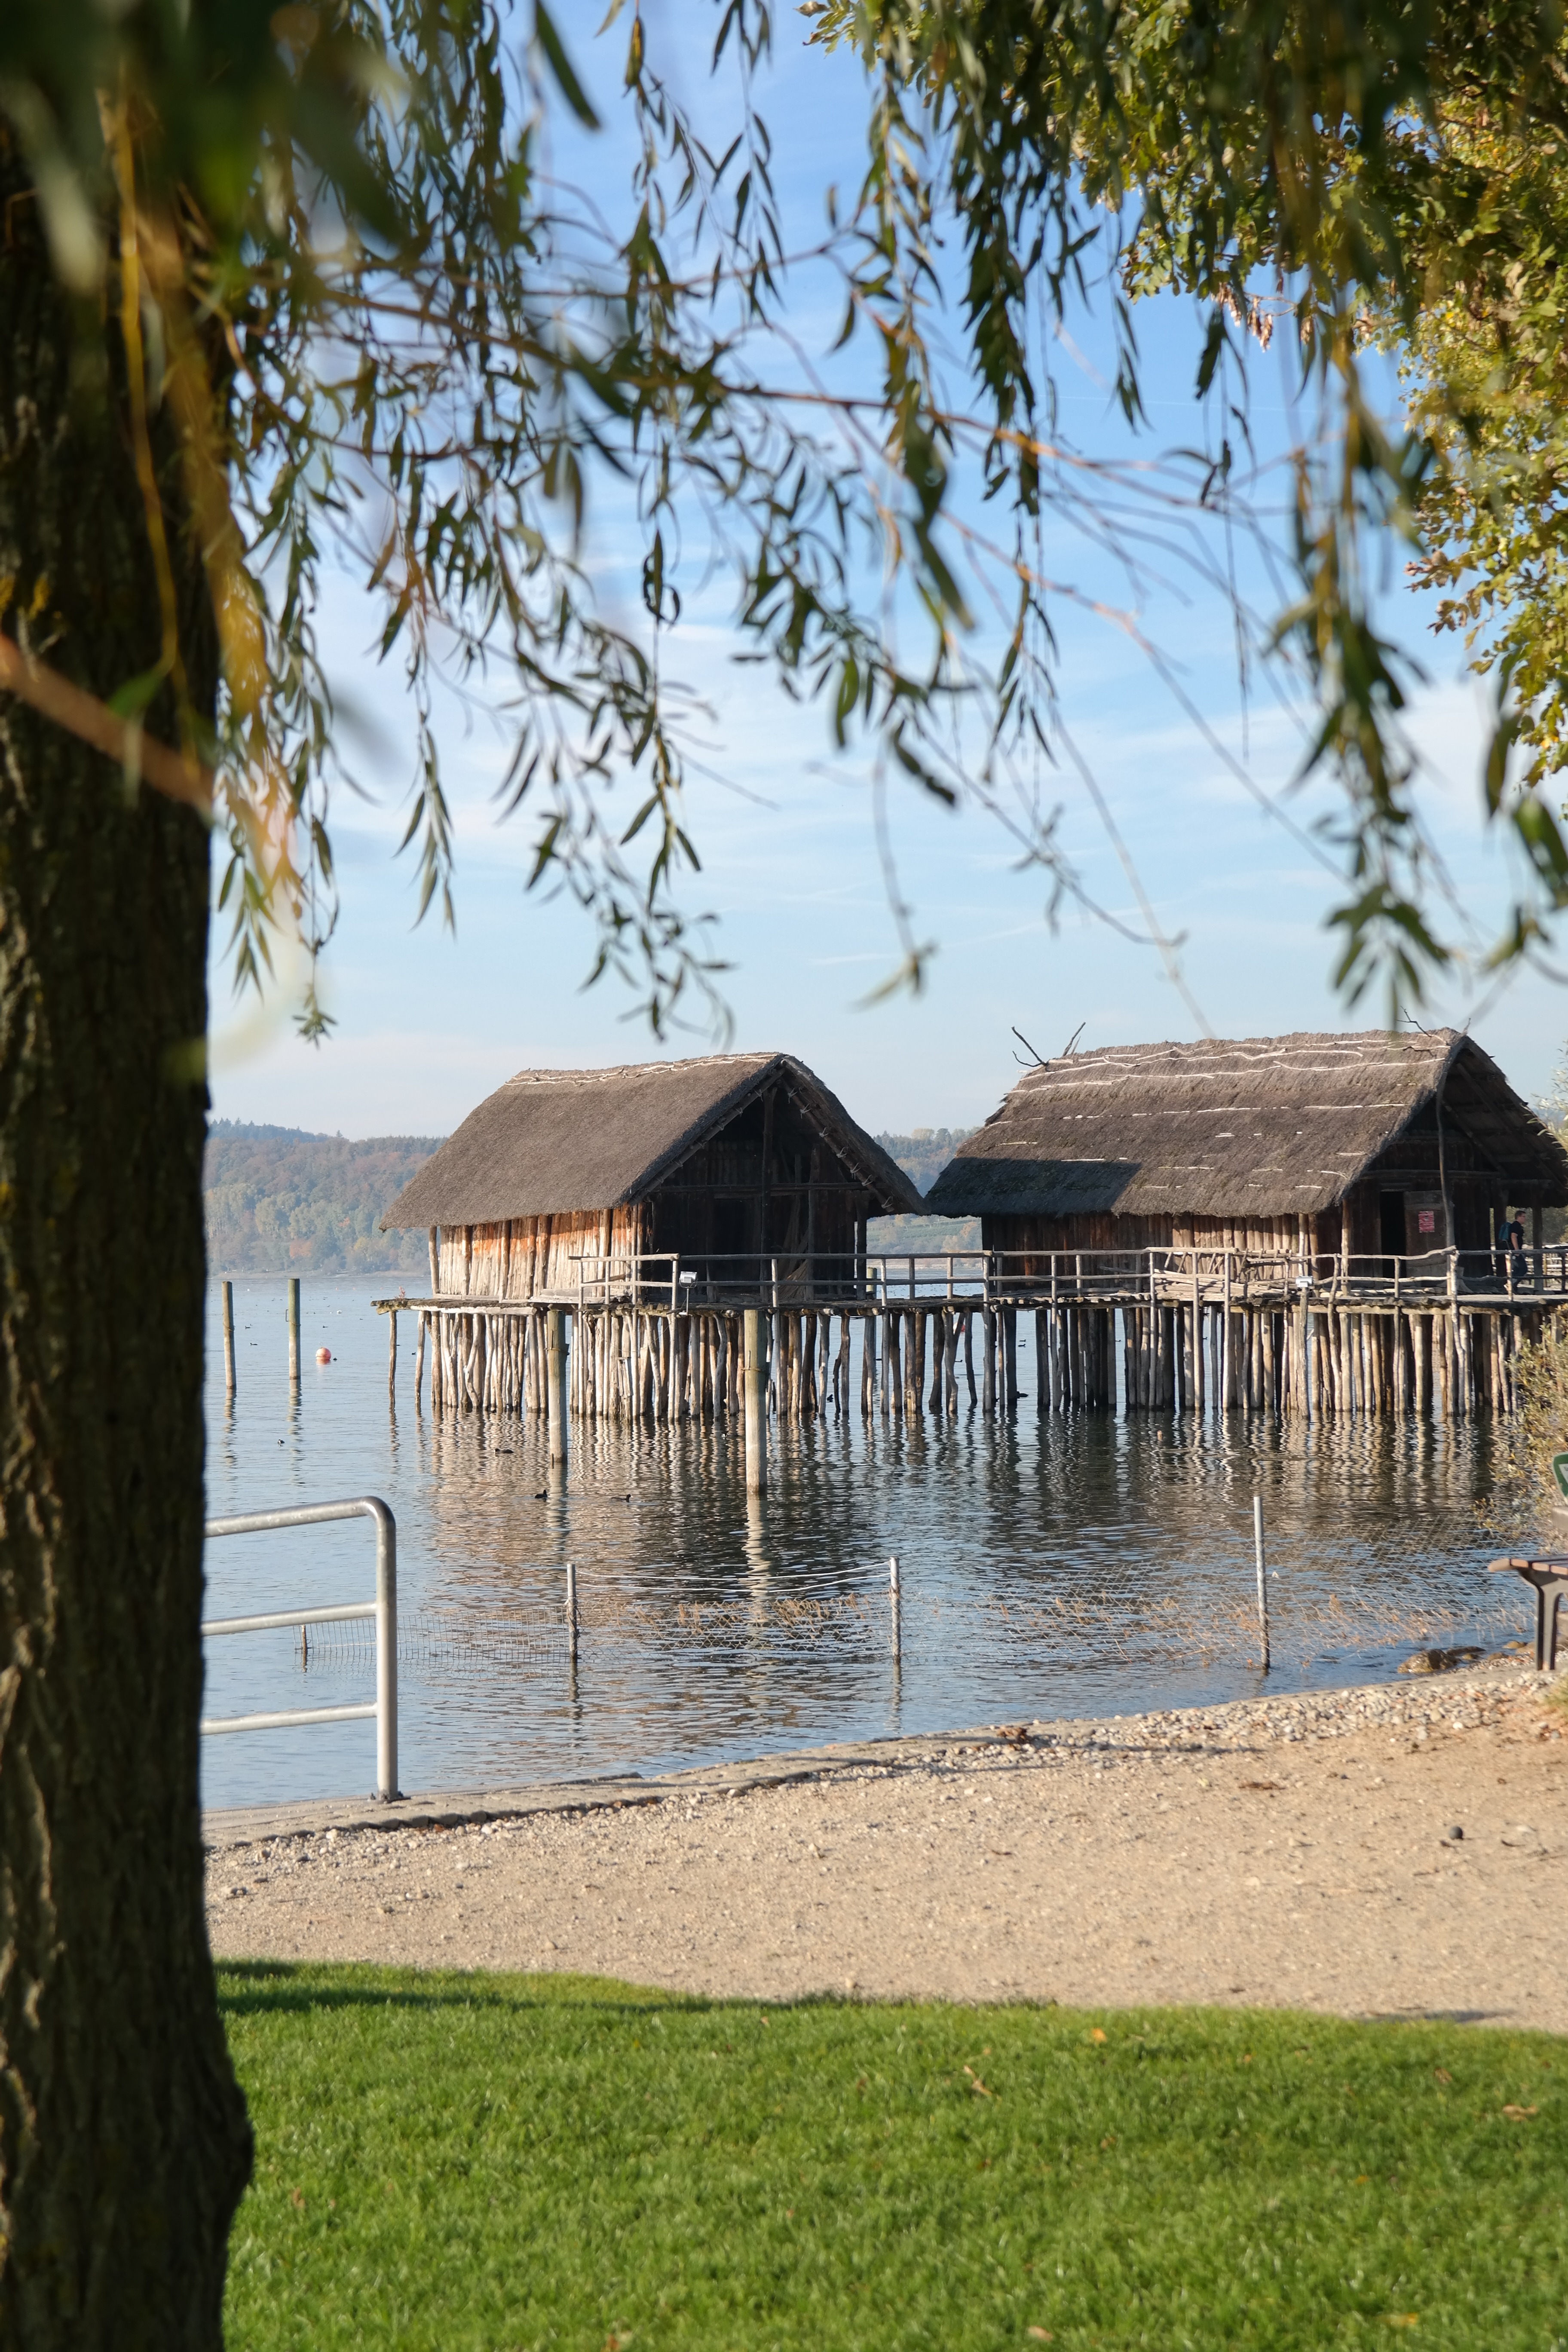
tree, house, home, hut, village, cottage, property, resort, homes, estate, lake constance, rural area, open air museum, stilt houses, uhldingen m hlhofen, unteruhldingen, archaeological open air museum, wooden dwellings, pile dwelling museum, stilt village, stilt buildings, pile dwelling museum unteruhldingen